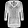
Label: Pullover